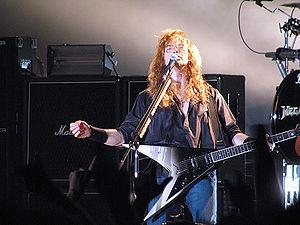
Dave Mustaine est un chanteur et guitariste américain né le 13 septembre 1961 à La Mesa. D'abord guitariste du groupe Panic, il occupe ensuite le poste de soliste au sein du groupe de thrash metal Metallica, où il signe plusieurs chansons devenues des classiques du quatuor, avant d'en être évincé pour être remplacé par Kirk Hammett. Après cet épisode, il fonde Megadeth, groupe de thrash metal qui perdure encore aujourd'hui - et membre du "Big Four of Thrash" -, où il officie en tant que chanteur et guitariste. En 2009, il a été classé meilleur guitariste de metal par Joel McIver dans son livre The 100 Greatest Metal Guitarists. Il fut également classé 89ᵉ par Hit Parader dans leur classement des 100 meilleurs chanteurs de metal. Il est également le manager d'un groupe canadien, Baptized in Blood.